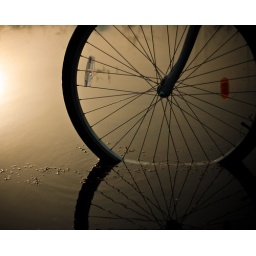
A bike in a field dreams of unconventionnal places